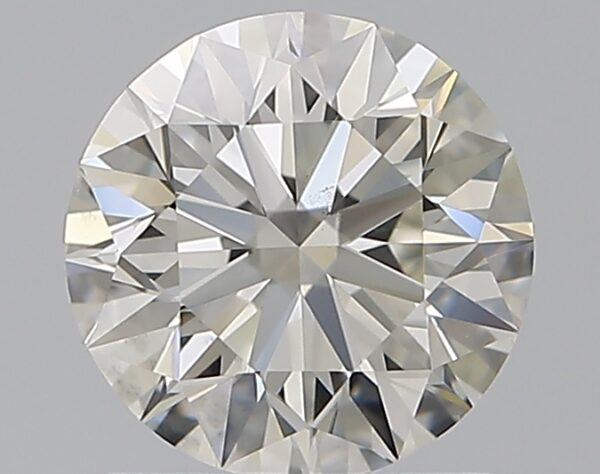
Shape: round
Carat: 1.08
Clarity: VS2
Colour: J
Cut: EX
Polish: EX
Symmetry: EX
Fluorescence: F
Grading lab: GIA
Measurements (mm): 6.52 x 6.56 x 4.1